Vilhelm Topsøe

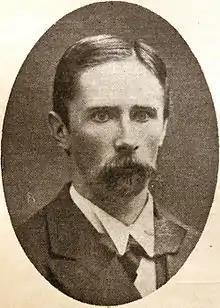
Vilhelm Topsøe

Vilhelm Christian Sigurd Topsøe (5 October 1840 – 11 July 1881) was a Danish novelist and journalist. He is remembered in particular for "Jason med det gyldne Skind" (Jason and the Golden Fleece, 1875) and "Nutidsbilleder" (Images of Today, 1878).